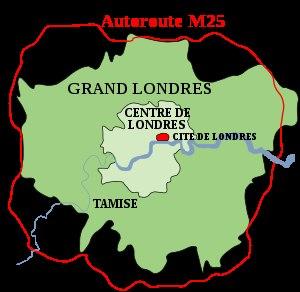
Londres [lɔ̃dʁ] est la capitale et la plus grande ville d'Angleterre et du Royaume-Uni. La ville est située près de l'estuaire de la Tamise dans le sud-est de l'Angleterre. Londinium a été fondée par les Romains il y a presque 2 000 ans. La Cité de Londres, le noyau historique de Londres avec une superficie de seulement 1,12 miles carrés conserve des frontières qui suivent de près ses limites médiévales. Londres est gouvernée par le maire de Londres et l'Assemblée de Londres.